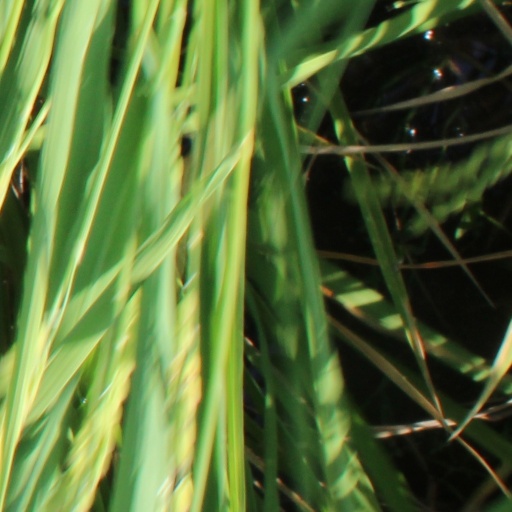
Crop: rice